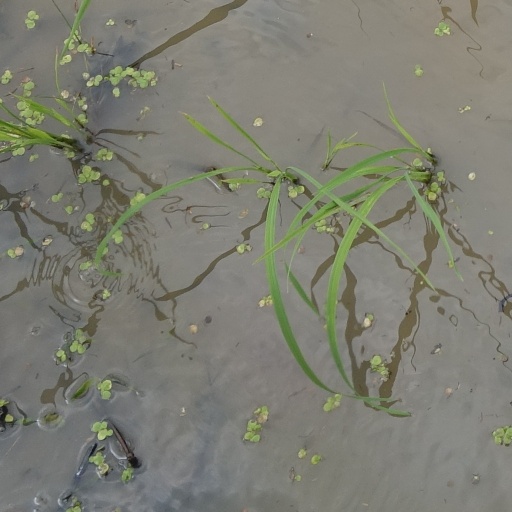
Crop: rice